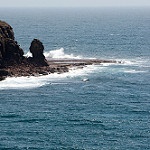
Label: sea